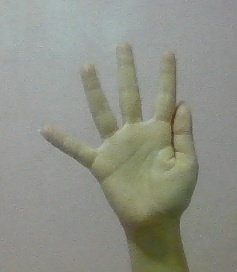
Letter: sheen